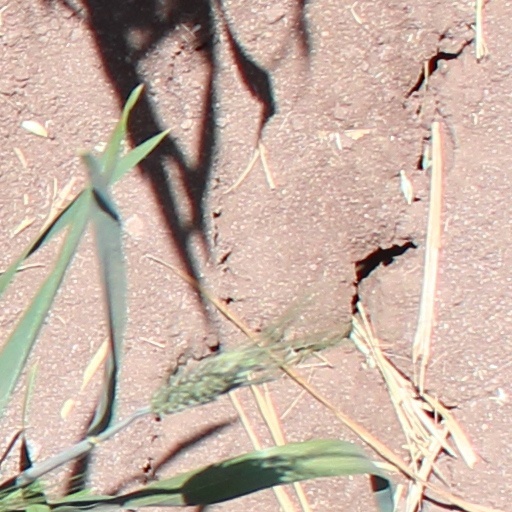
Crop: wheat